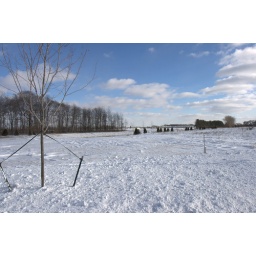
A lone tree in the foreground, waiting for construction season for new houses to be build on the currently empty lots.